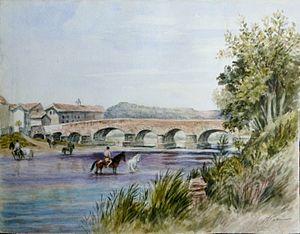
Aquarelle de Victor Masson représentant le Pont de Malzéville à la fin du XIXe siècle.
Malzéville est une commune française située dans le département de Meurthe-et-Moselle, en région Grand Est, anciennement en Lorraine. C'est l'une des vingt communes de la Communauté urbaine du Grand Nancy.